1925 Penn State Nittany Lions football team

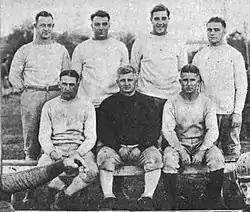
The coaching staff for the 1925 Penn State Nittany Lions football team. From left to right, top to bottom, they are: Flock, Bayer, Prevost, Houck, Killinger, Bezdek, and Herman.

The 1925 Penn State Nittany Lions football team was an American football team that represented Pennsylvania State College as an independent during the 1925 college football season. In its eighth season under head coach Hugo Bezdek, the team compiled a 4–4–1 record and outscored opponents by a total of 67 to 66. The team played its home games at New Beaver Field in State College, Pennsylvania.